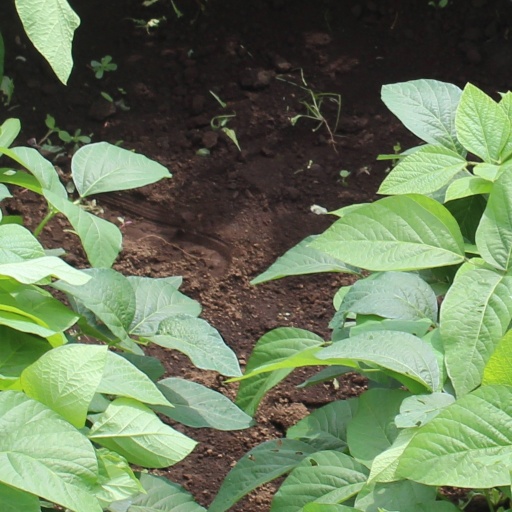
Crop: soybean